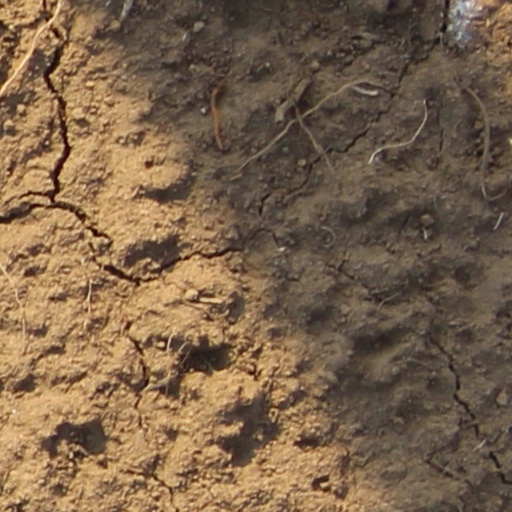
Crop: wheat